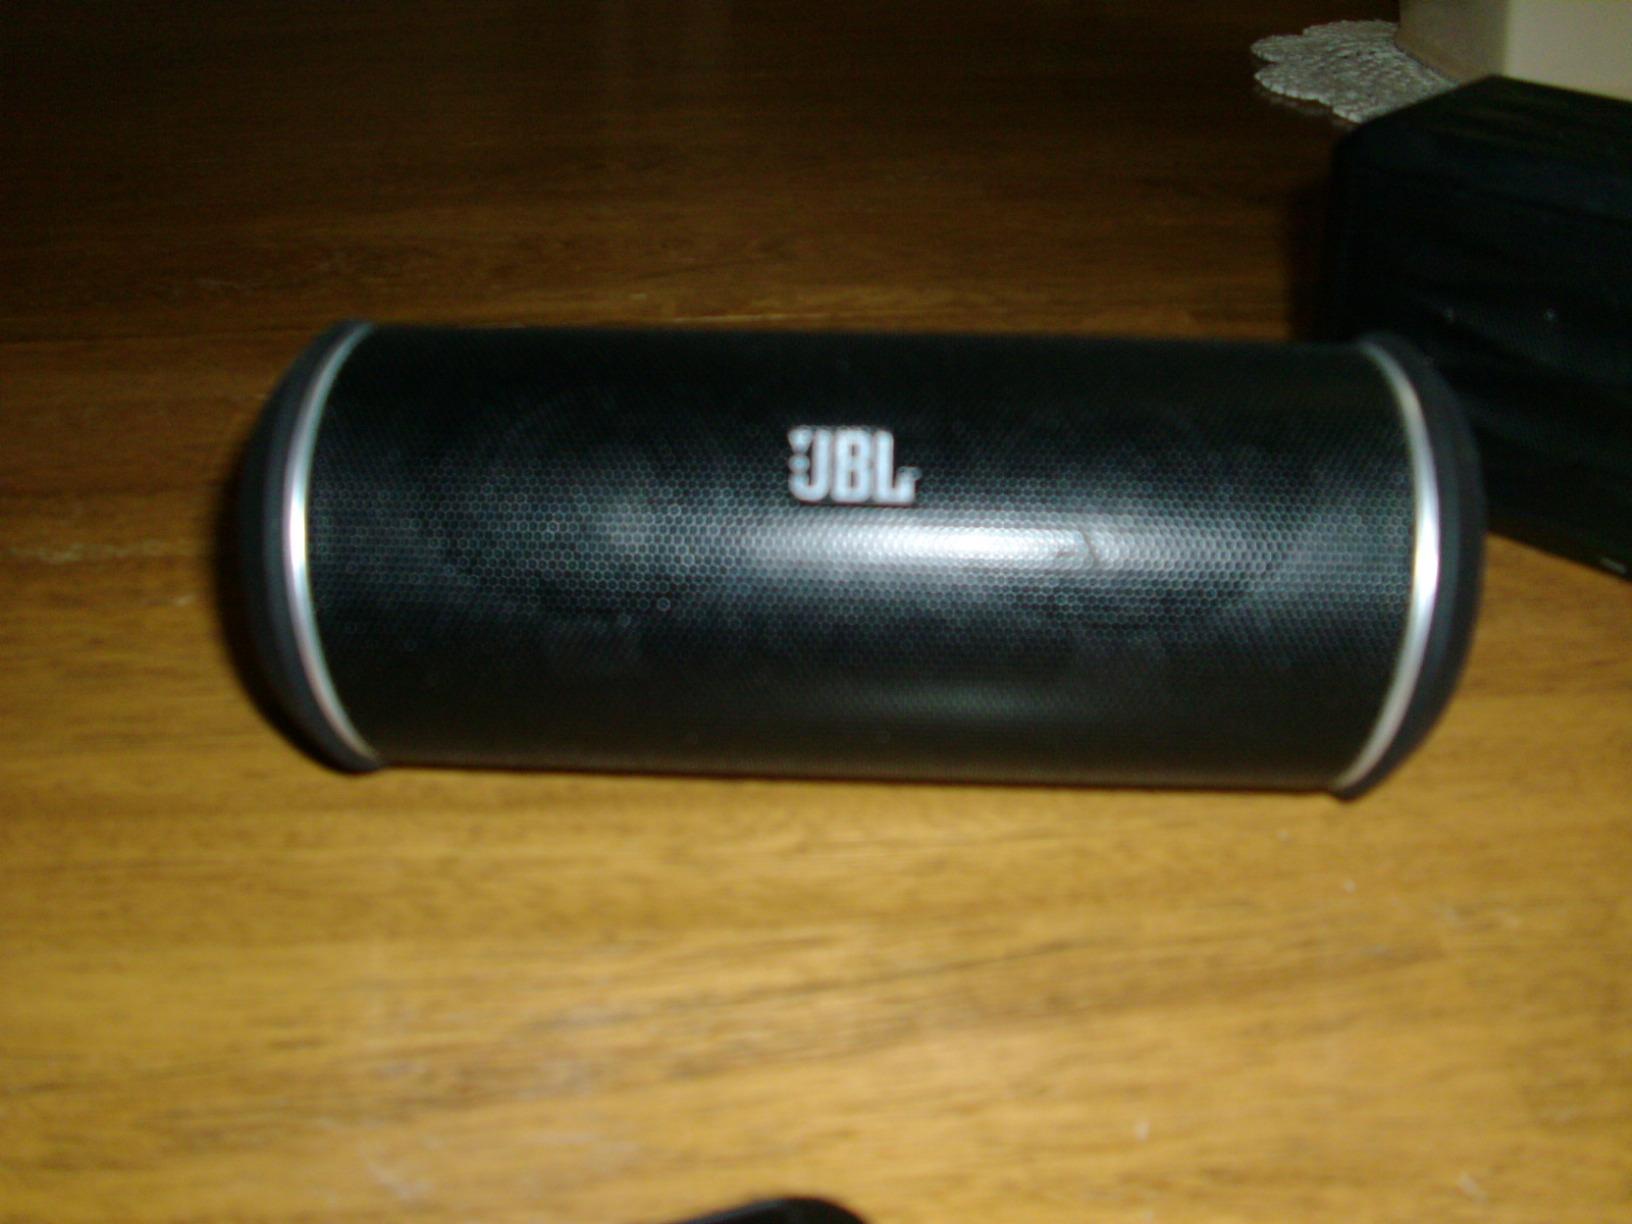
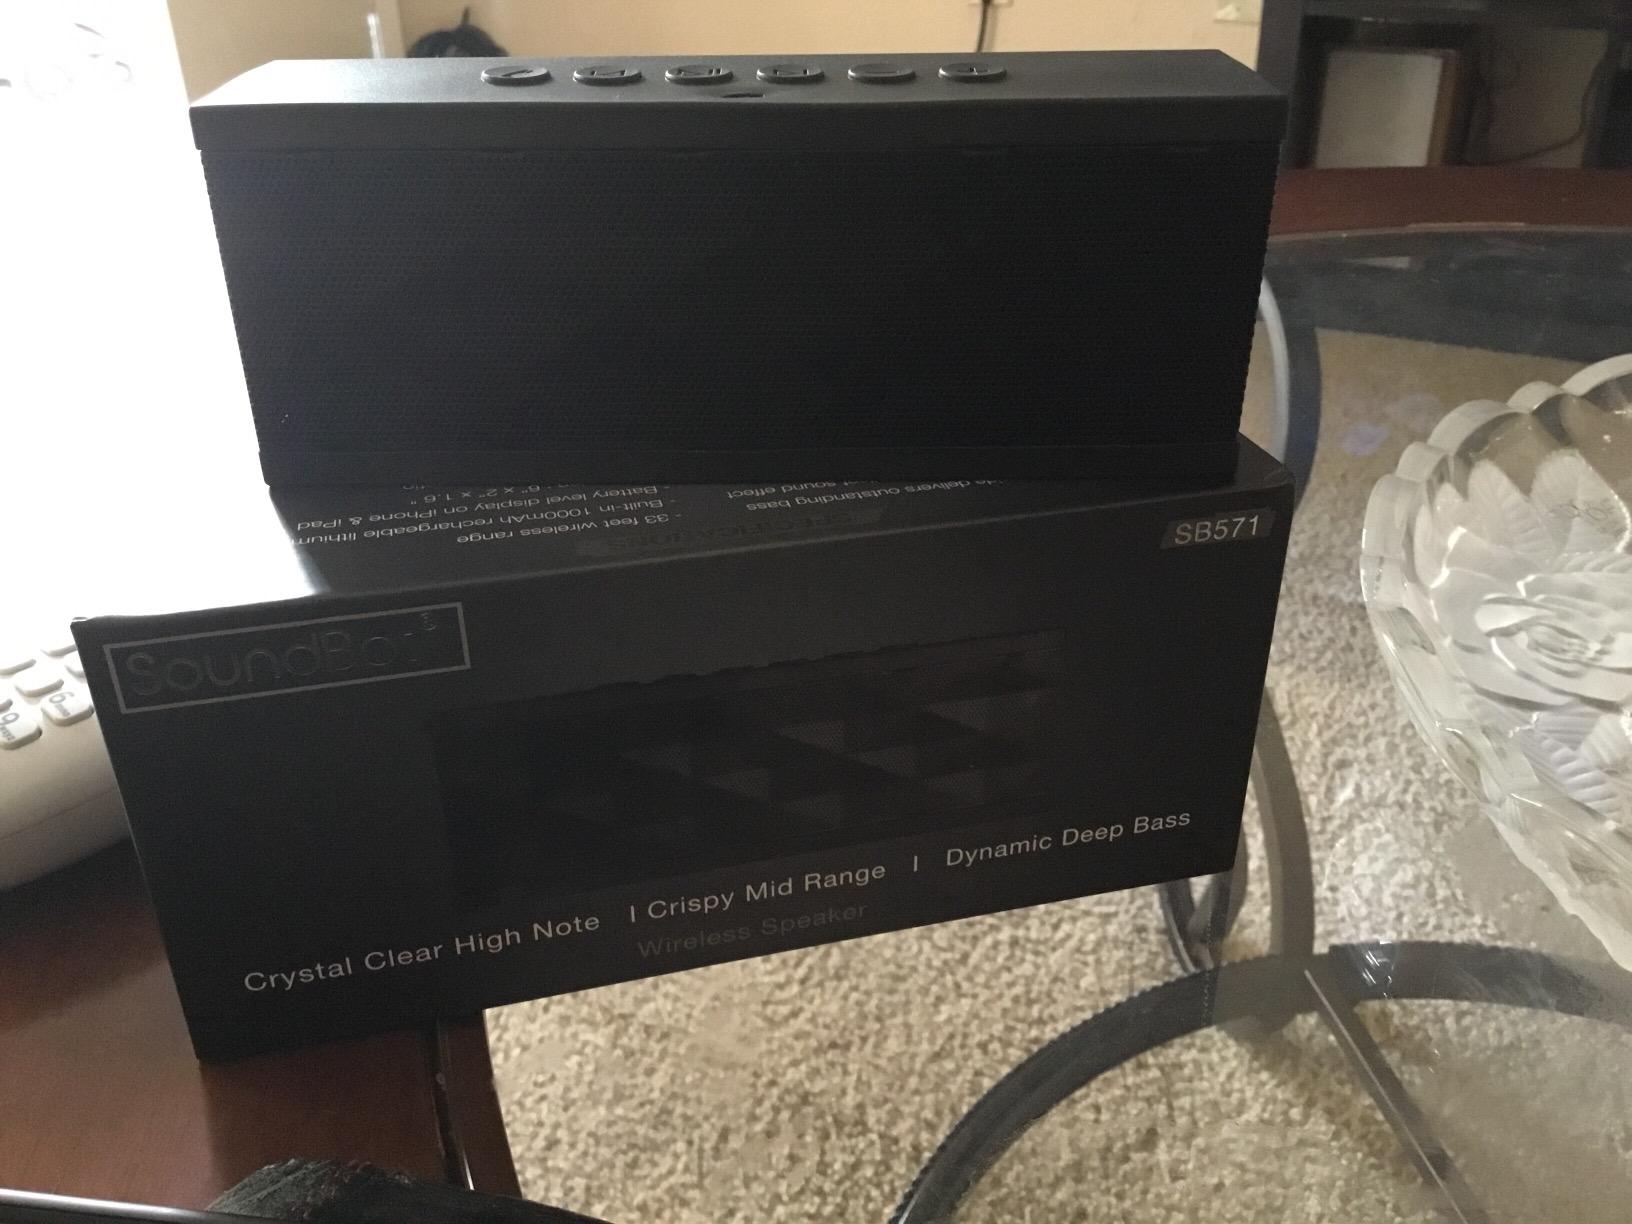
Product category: speaker
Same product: no